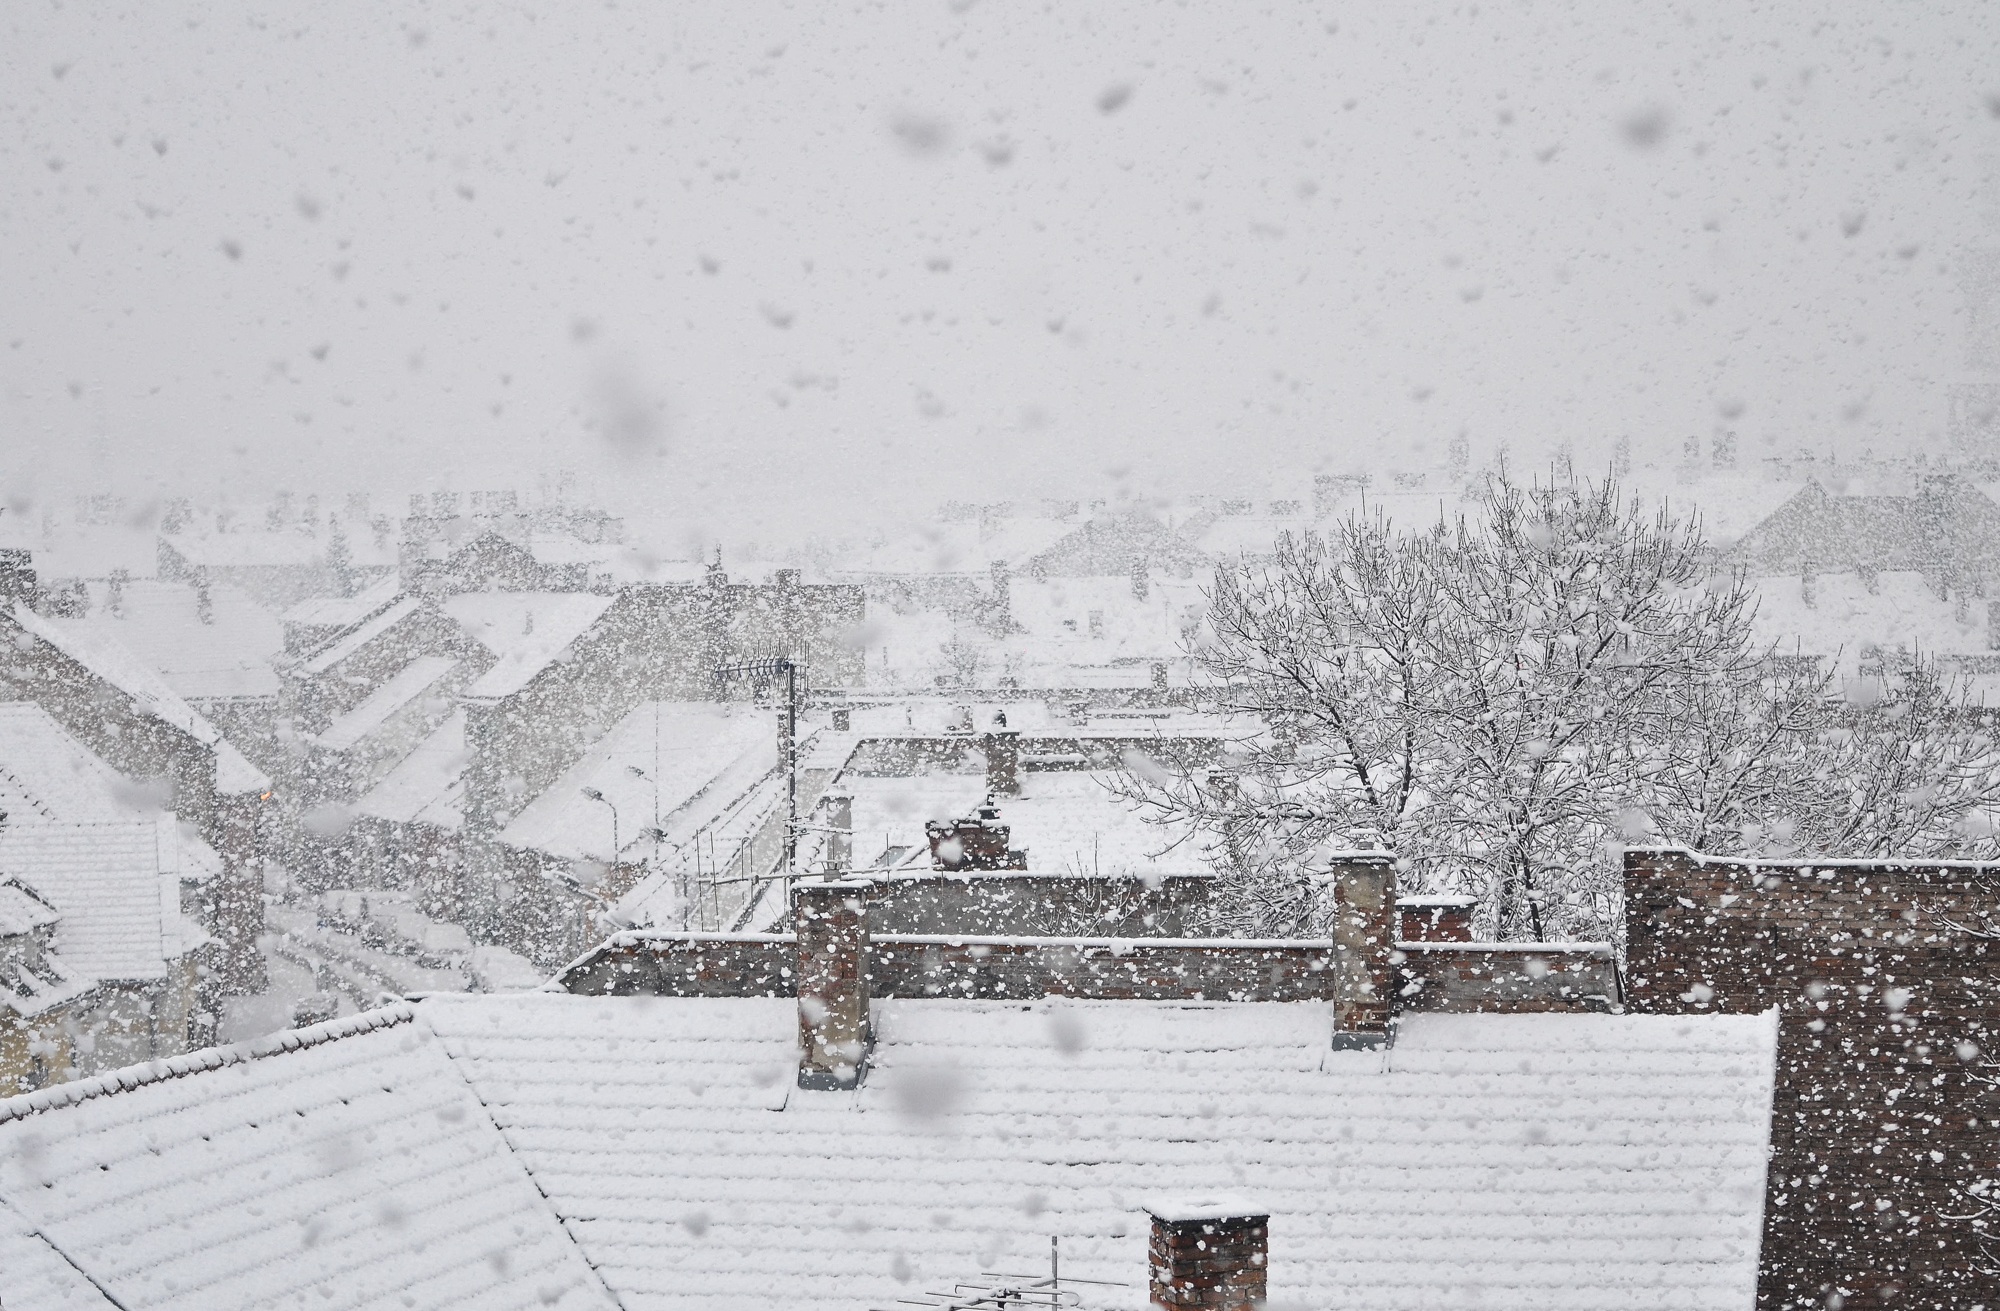
snow, winter, wood, street, building, city, urban, downtown, weather, season, drawing, buildings, hungary, blizzard, top, freezing, winter storm, gy r moson sopron county